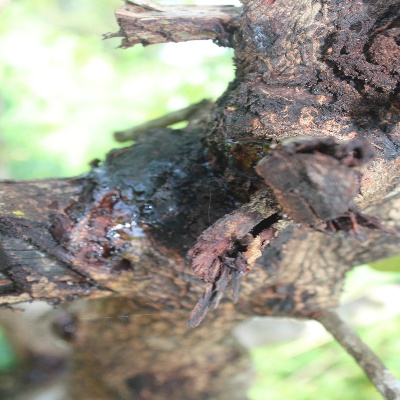
Crop: Cashew
Condition: gumosis